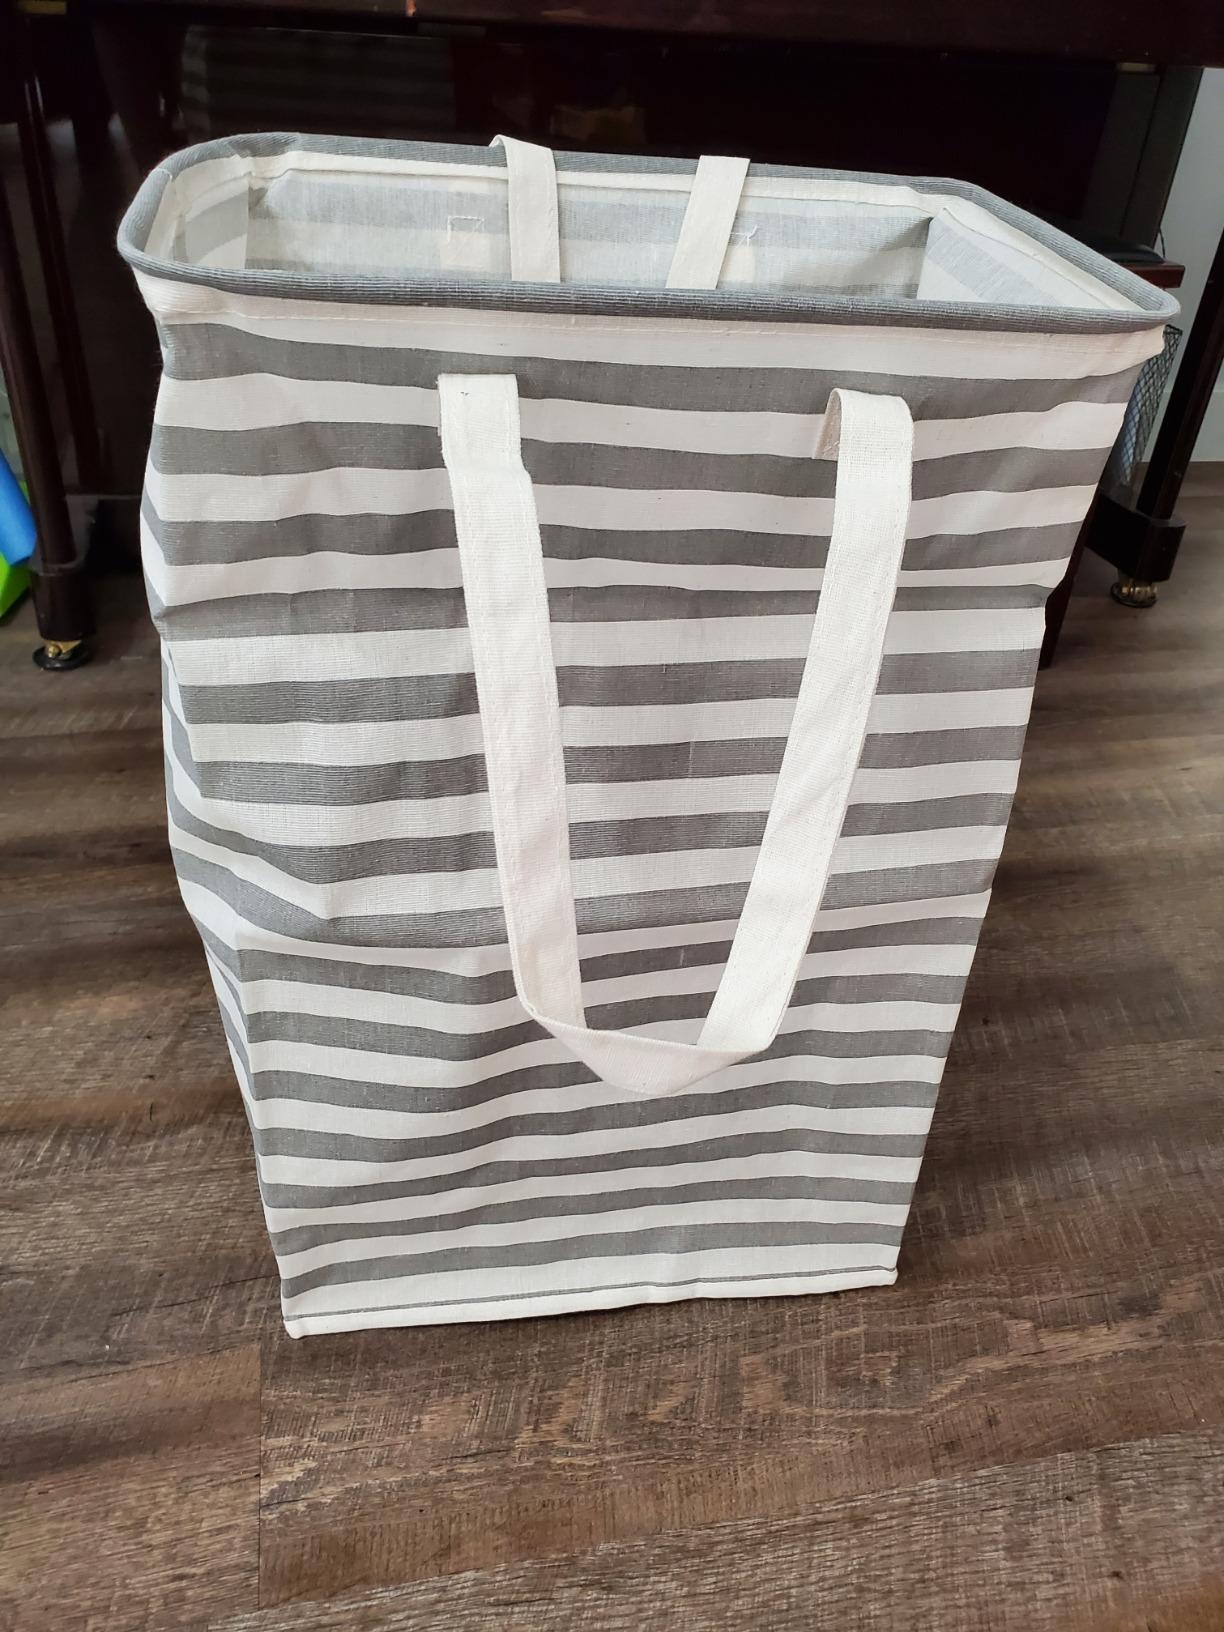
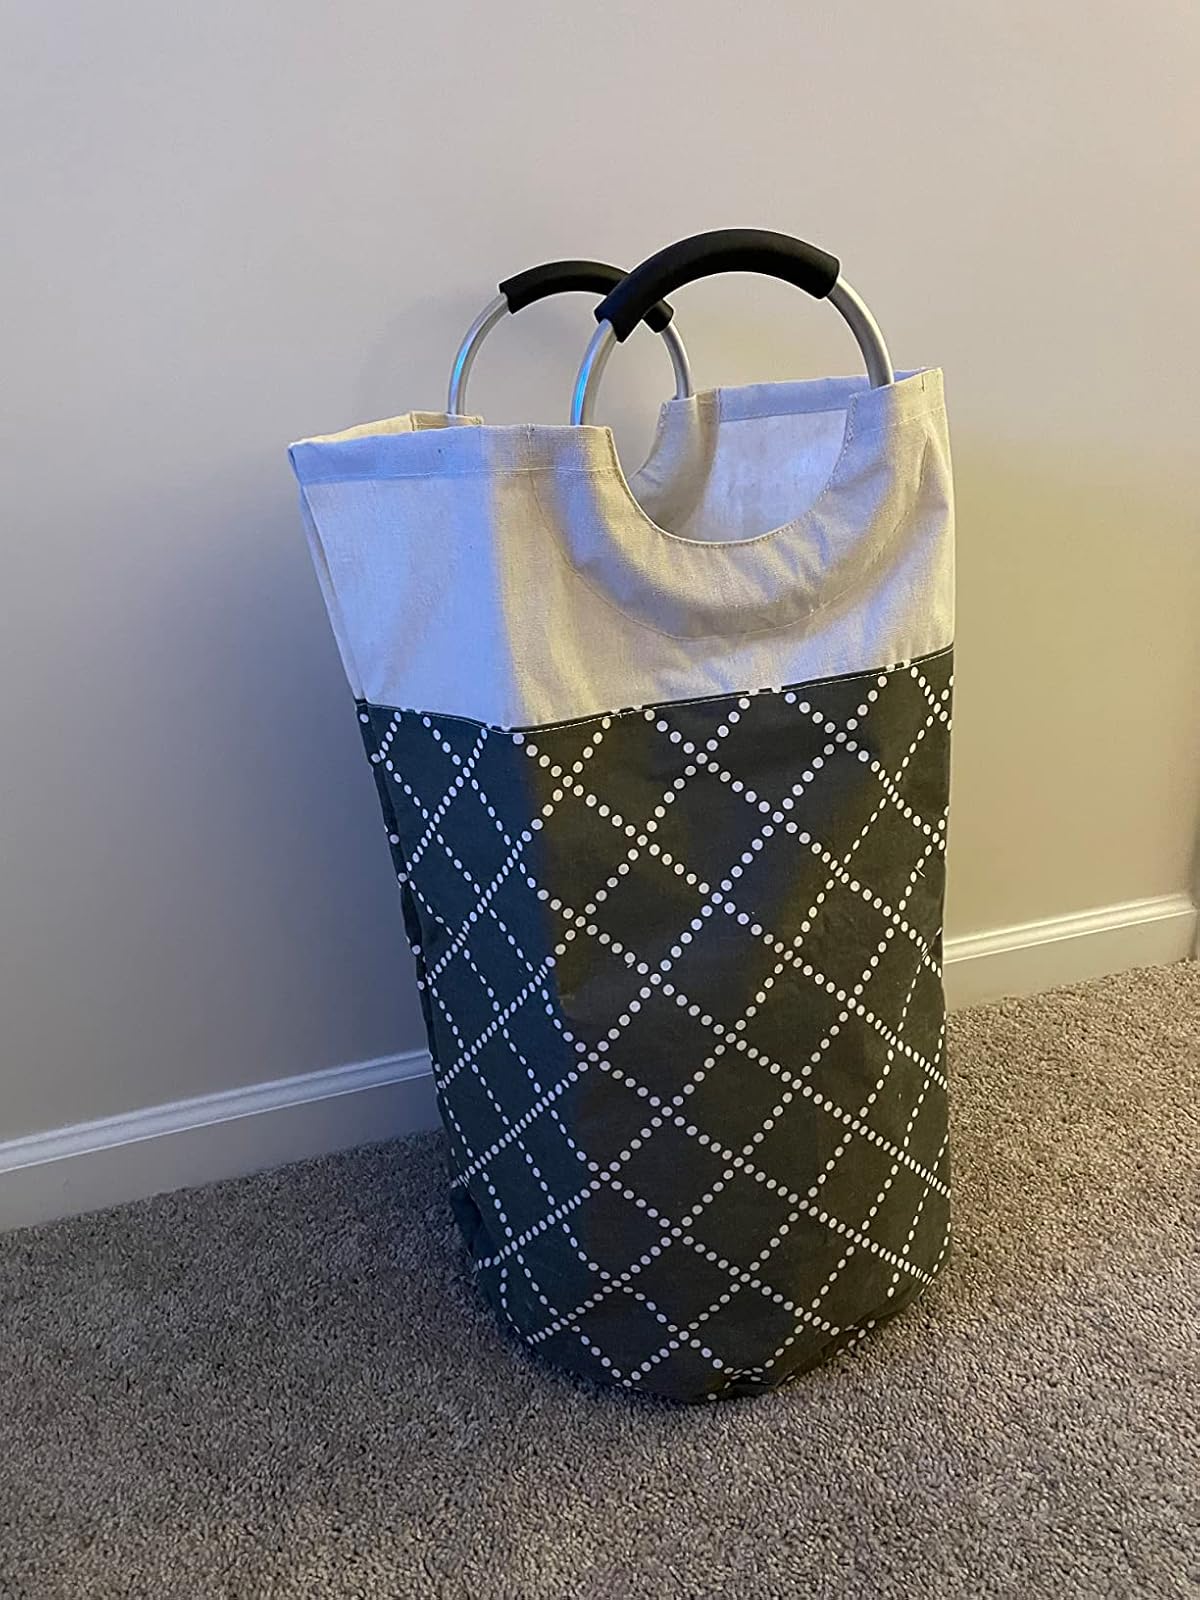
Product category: items_hamper
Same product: no